Sankalpam (1957 film)

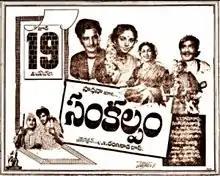
Theatrical release poster

Sankalpam is a 1957 Telugu-language drama film, produced and directed by C. V. Ranganatha Das under the Sadhana films banner. It stars N. T. Rama Rao and Kusuma Kumari, with music composed by Susarla Dakshinamurthi.